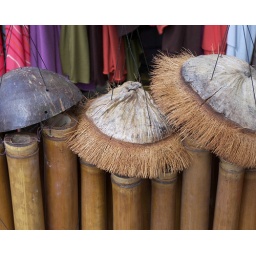
Wood chimes and silk clothing at a sidewalk market in Halifax, Nova Scotia.